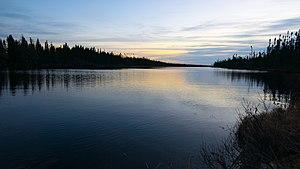
Le lac Perron dans la Réserve faunique Ashuapmushuan, Québec, Canada.
La réserve faunique Ashuapmushuan est une réserve faunique du Québec du réseau de la SÉPAQ située sur le bassin hydrographique de la rivière Ashuapmushuan. Elle est principalement située dans la région du Saguenay-Lac-Saint-Jean, entre la municipalité de La Doré et la ville de Chibougamau, et couvre une superficie de 4 488 km².
Lac-Ashuapmushuan est un territoire non organisé situé dans la municipalité régionale de comté du Domaine-du-Roy, dans la région administrative du Saguenay–Lac-Saint-Jean, au Québec.